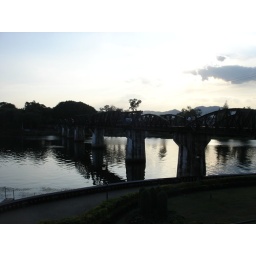
bridge over the river kwai at dusk - kanchanaburi, thailand